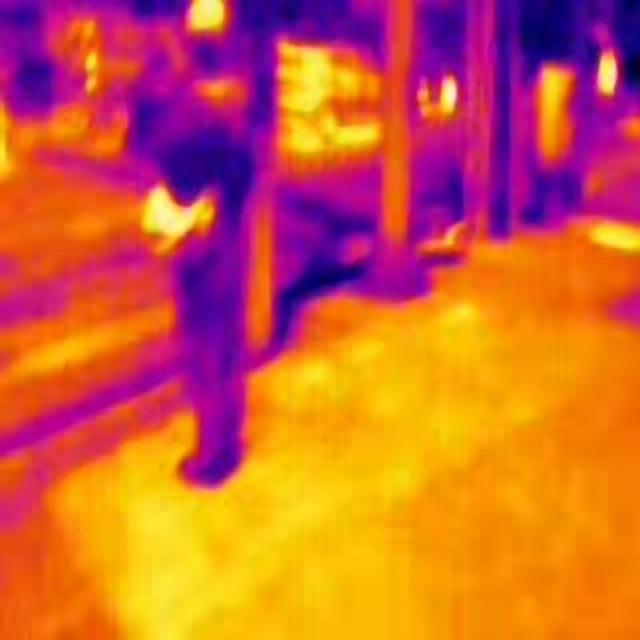
Detected objects:
label: person